Central Russian dialects

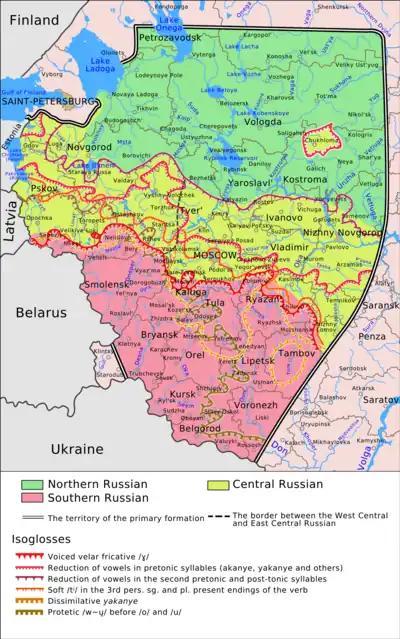
Map of the Russian dialects of the primary formation (Central Russian is light green)

The Central or Middle Russian dialects is one of the main groups of Russian dialects. Of Northern Russian origin, it has nonetheless assumed many Southern Russian features.